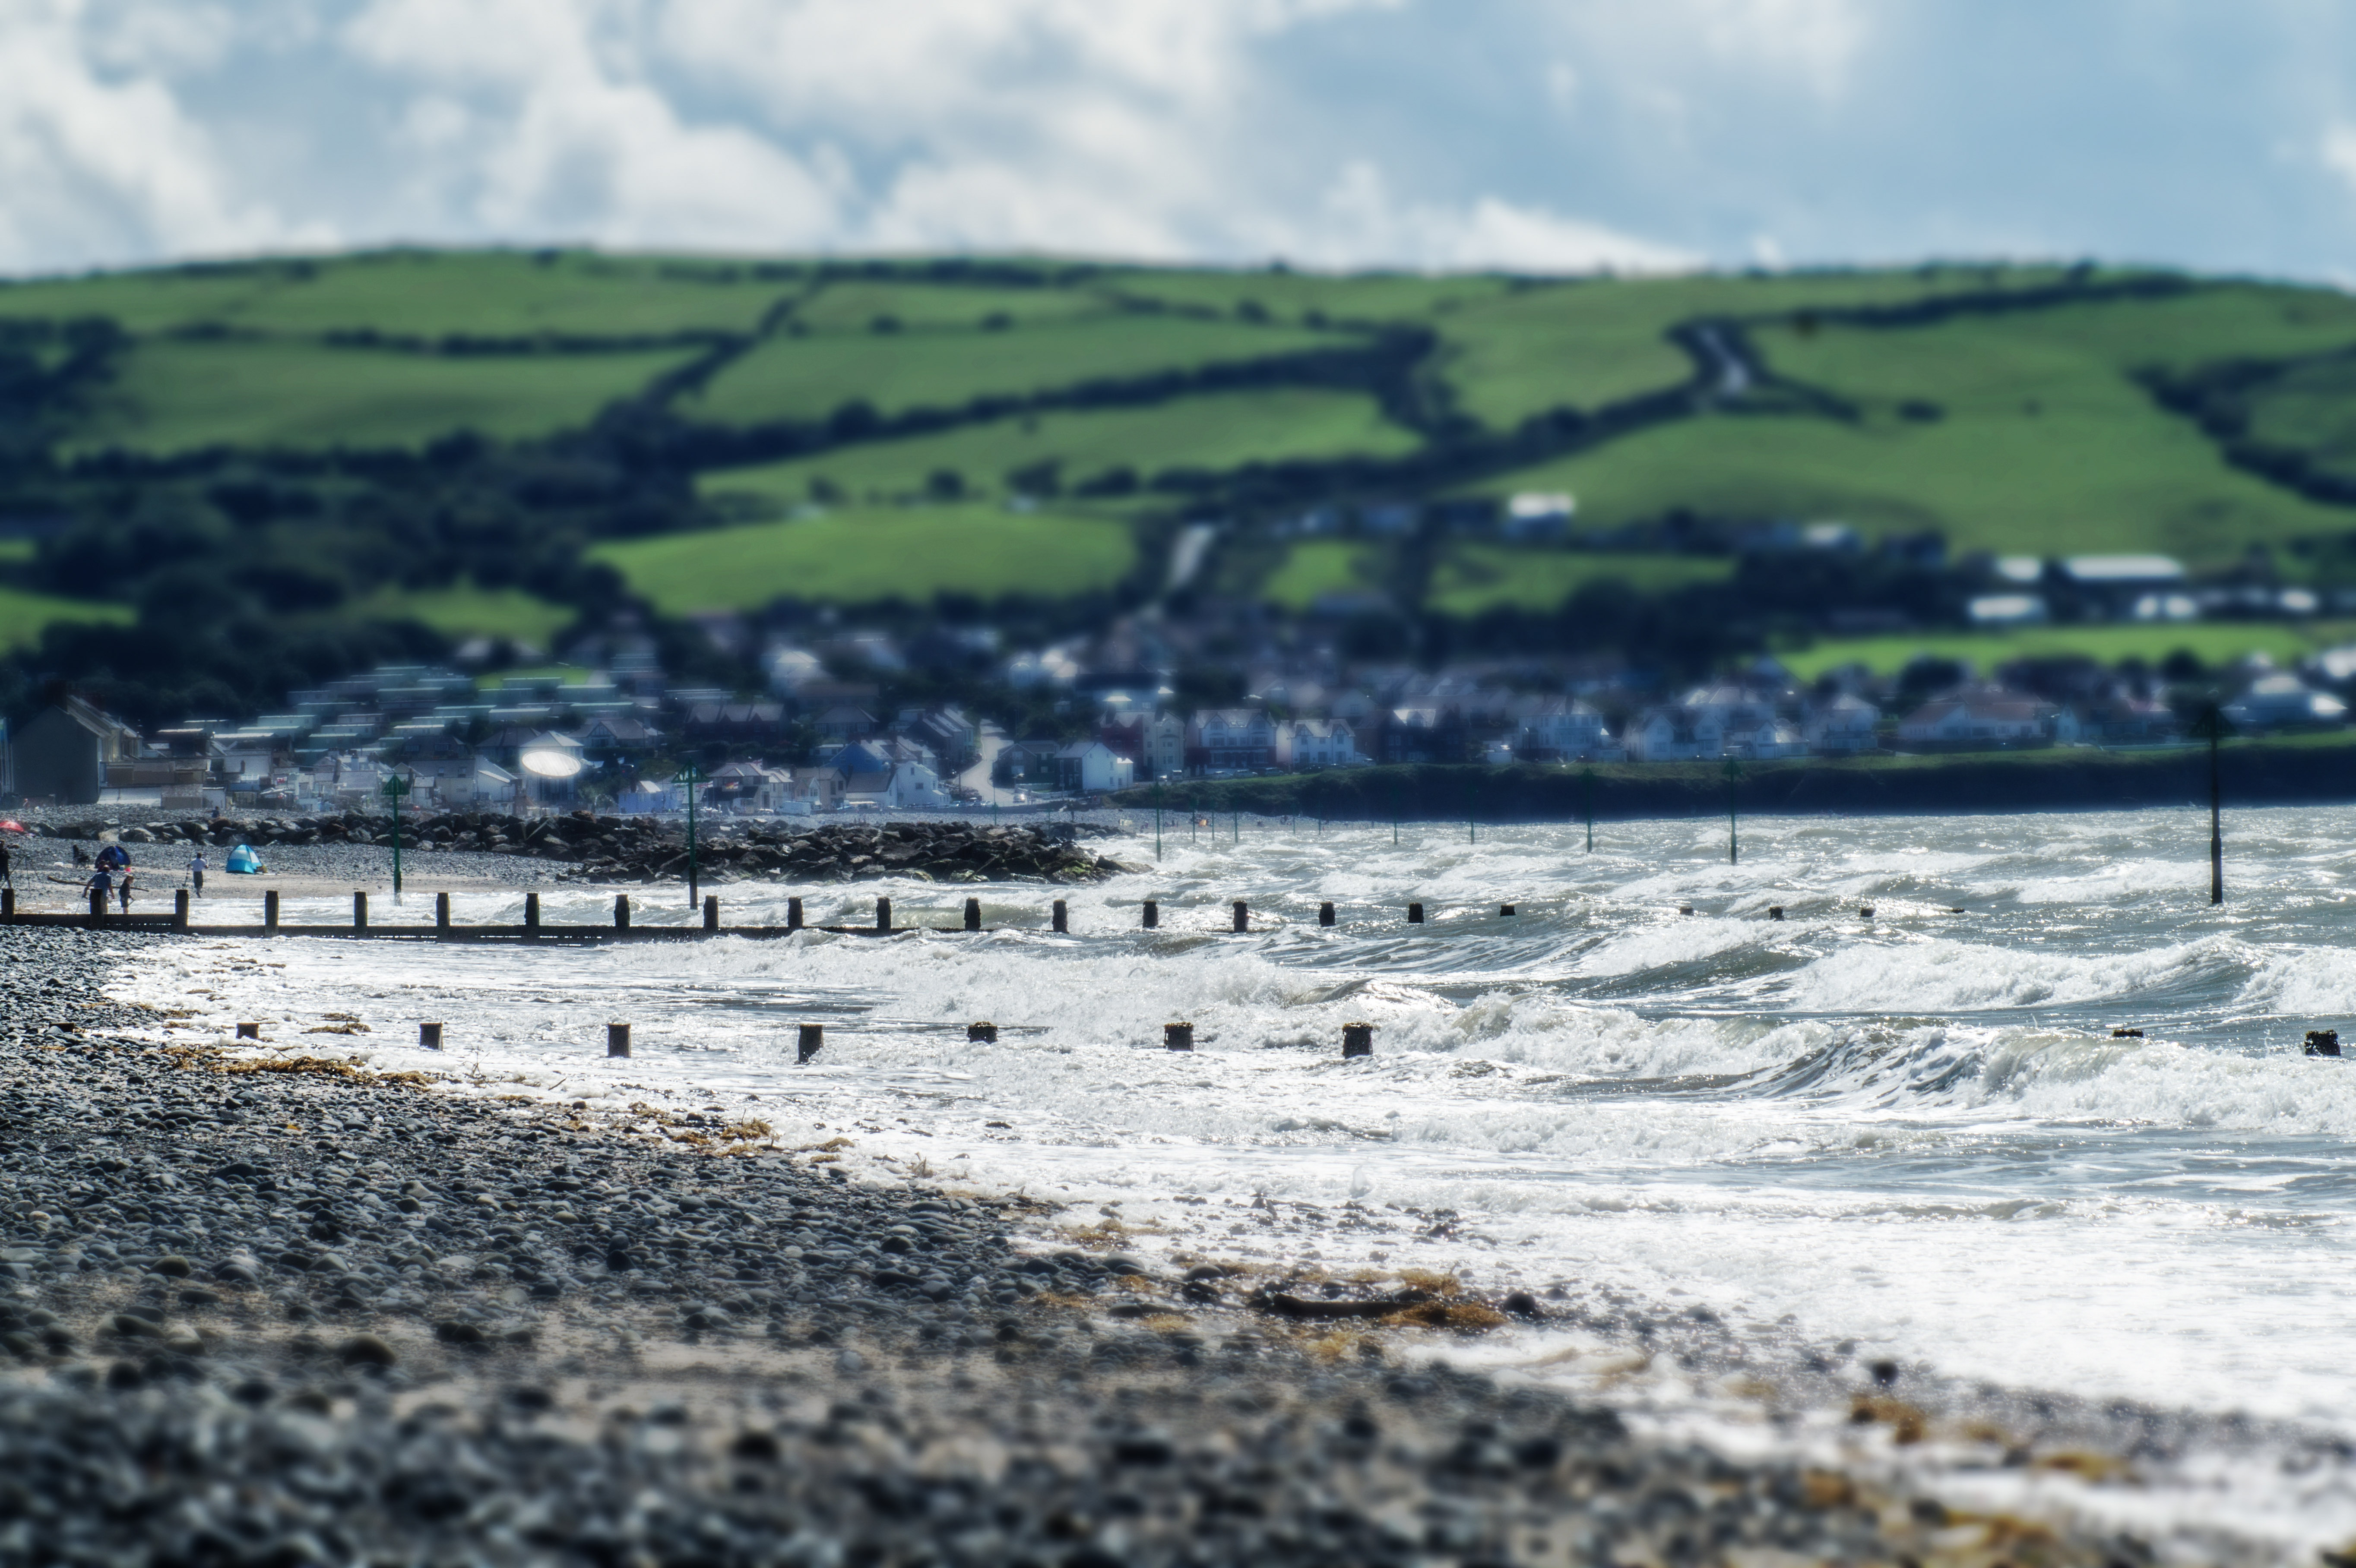
beach, landscape, sea, coast, ocean, horizon, blur, post, cloud, people, sky, road, cloudy, hill, shore, wave, wind, coastal, stone, seaside, surf, uk, hills, wales, stones, waves, clouds, focus, posts, wetland, roads, shift, tilt, stony, both, ceredigion, wavy, tilting, shifting, rural area, aerial photography, mudflat, geographical feature